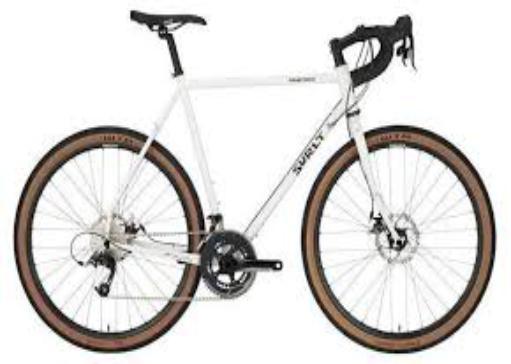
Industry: Sports